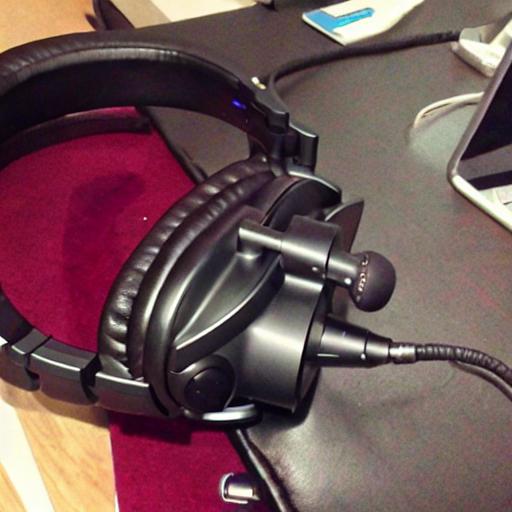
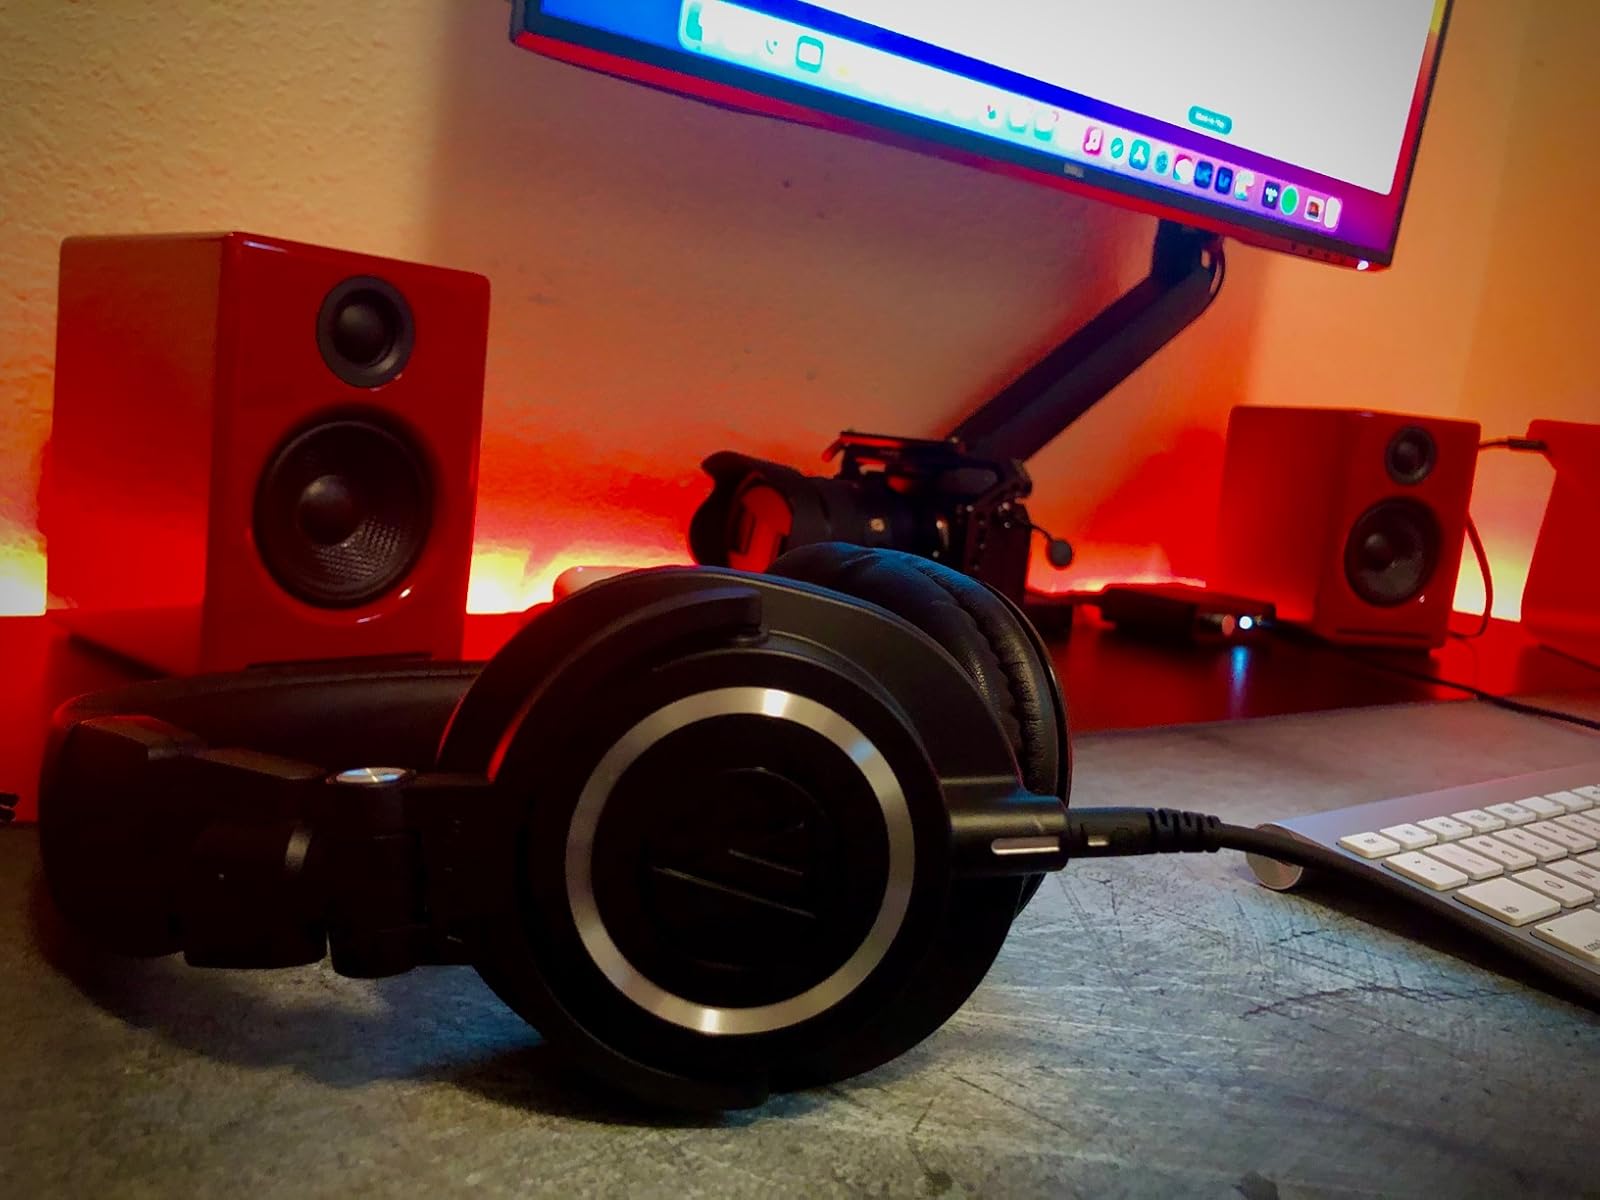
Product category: headphones
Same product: no